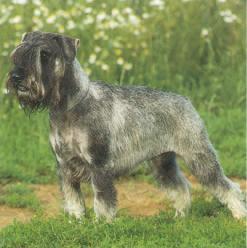
standard_schnauzer